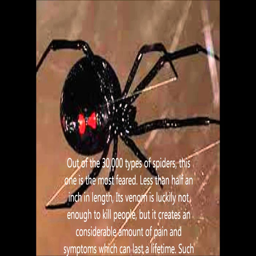
deadliest insect in the world - photo #